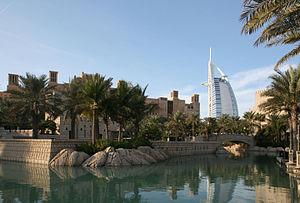
Le complexe hôtelier Madinat Jumeirah à Dubai, dans les Émirats Arabes Unis.